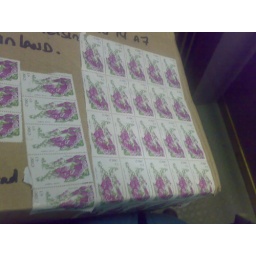
box of delights from home :D. - Taken at 5:26 PM on March 14, 2007 - cameraphone upload by ShoZu